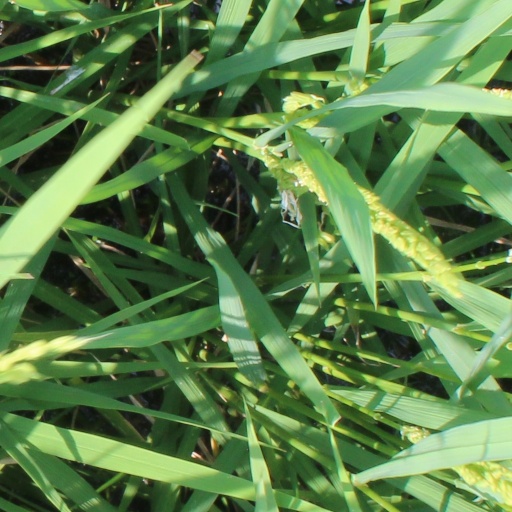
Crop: rice